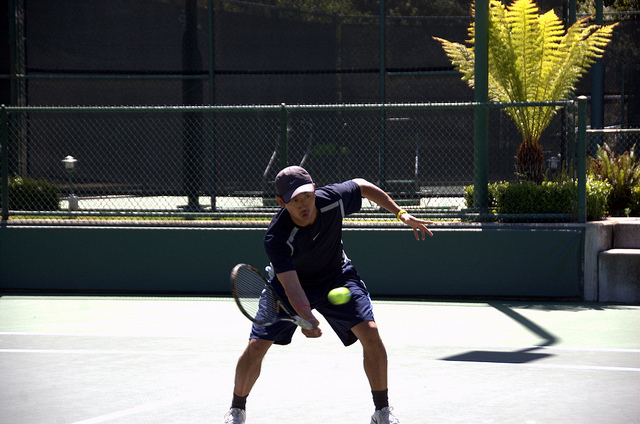
một người đàn ông đang gập người để đánh quả bóng tennis